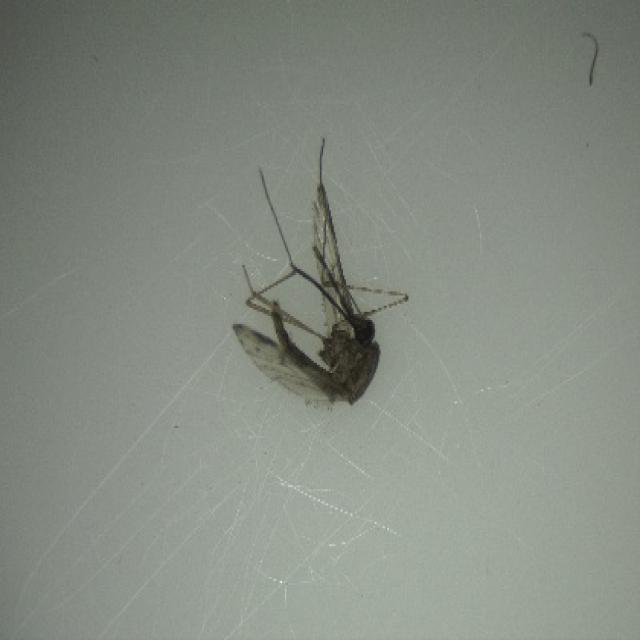
Species: anopheles_sinensis